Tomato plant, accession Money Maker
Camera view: horizontal (90 deg, fisheye); turntable rotation: 270 degrees
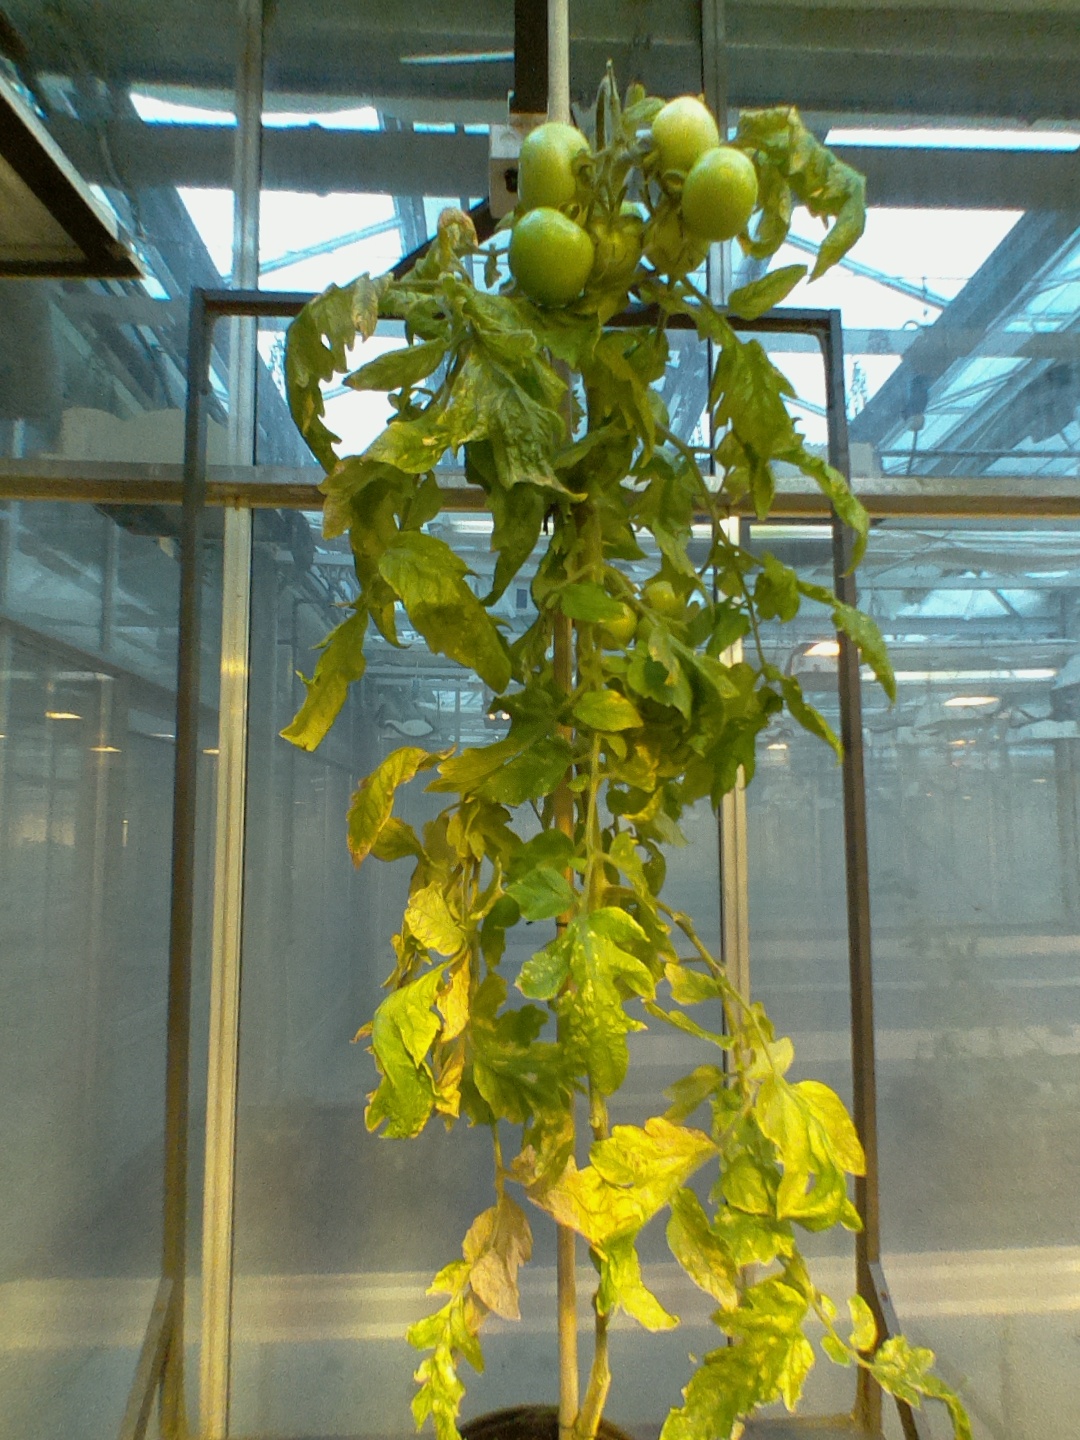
BBCH growth stage 79: 90% -100% of final fruit size